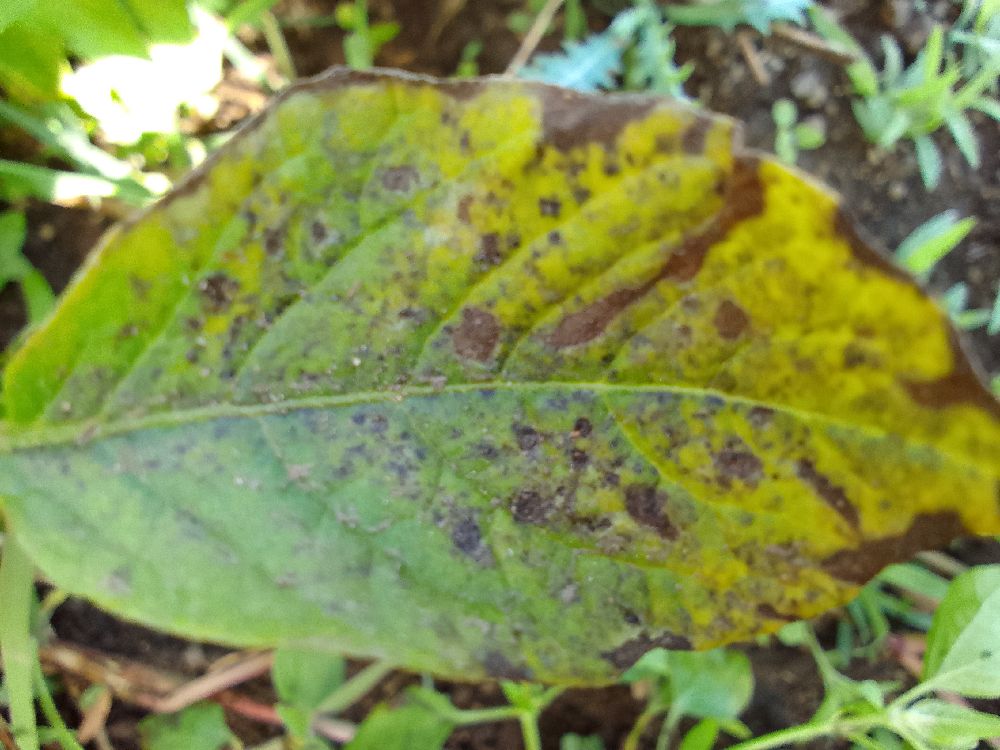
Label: Early blight